Frederick the Great

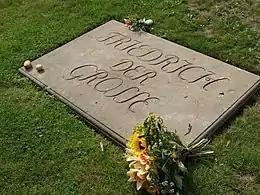
Grave of Frederick at Sanssouci with potatoes, where he was buried after the German reunification. (He wished to rest next to his dogs, but this was originally ignored.)

Frederick was keenly interested in land use, especially draining swamps and opening new farmland for colonisers to increase the kingdom's food supply. He called it (peopling policy). About 1,200 new villages were founded in his reign. He told Voltaire, "Whoever improves the soil, cultivates land lying waste and drains swamps, is making conquests from barbarism". Using improved technology enabled him to create new farmland through a massive drainage programme in the country's Oderbruch marshland. This programme created roughly of new farmland, but eliminated vast swaths of natural habitat, destroyed the region's biodiversity, and displaced numerous native plant and animal communities. Frederick saw this project as the "taming" and "conquering" of nature, considering uncultivated land "useless", an attitude that reflected his enlightenment era, rationalist sensibilities. He presided over the construction of canals for bringing crops to market, and introduced new crops, especially the potato and the turnip, to the country. For this, he was sometimes called "Der Kartoffelkönig" (the Potato King).